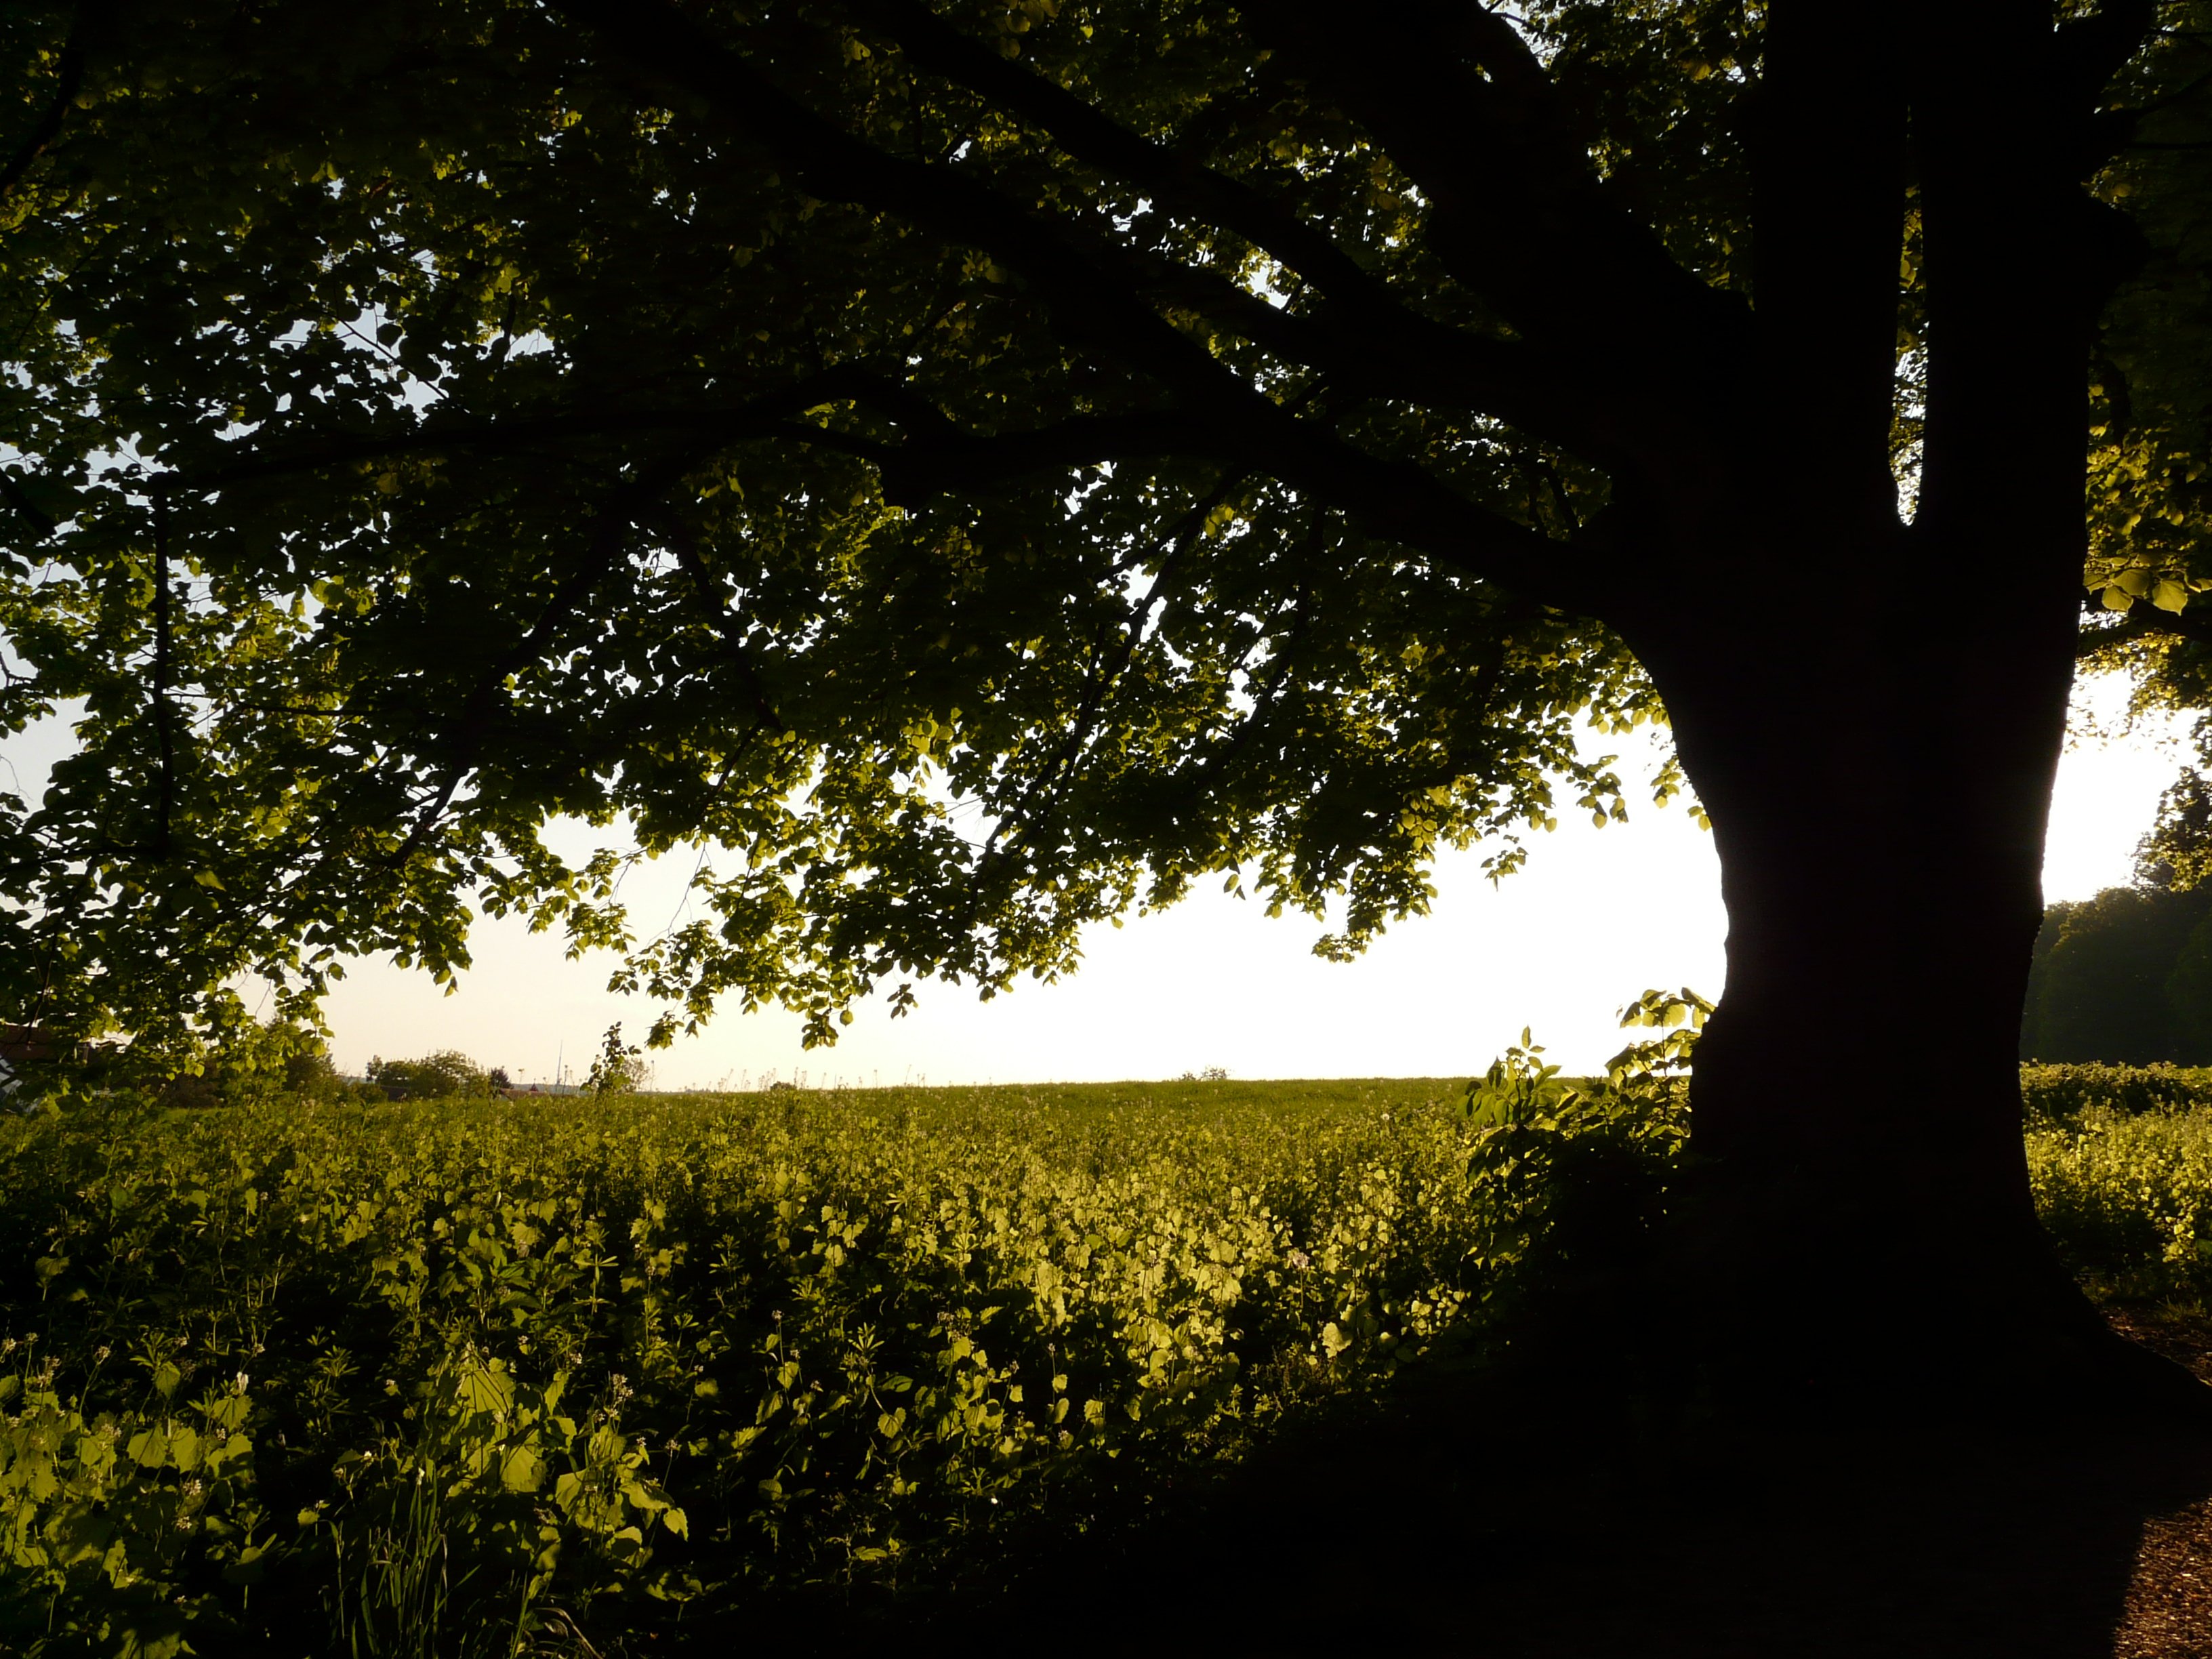
tree, nature, forest, grass, branch, light, plant, sky, sunset, field, meadow, sunlight, morning, leaf, flower, evening, green, autumn, yellow, tribe, leaves, woodland, habitat, back light, rural area, woody plant